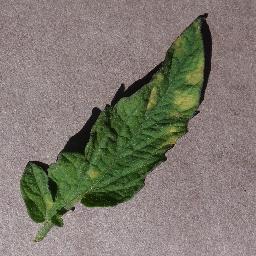
Label: Tomato___Leaf_Mold